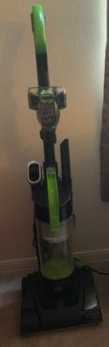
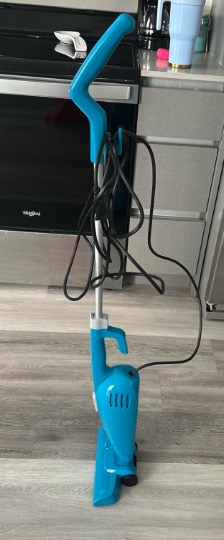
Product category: items_vacuum
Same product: no